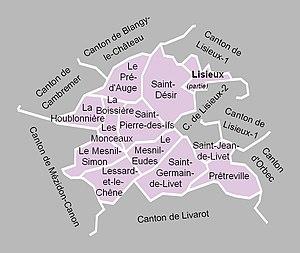
Carte du canton de Lisieux-3 en 2012.
Le canton de Lisieux-3 est une ancienne division administrative française située dans le département du Calvados et la région Basse-Normandie.